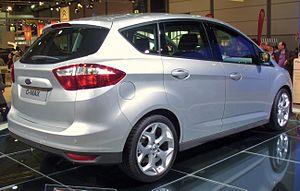
Le Ford C-Max est une automobile de la marque américaine Ford et fait partie du segment des monospaces compacts. Réservé au marché européen, il est produit dans l'usine de Sarrelouis en Allemagne.